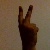
The image shows a hand gesture representing the number 2 in Indian Sign Language.